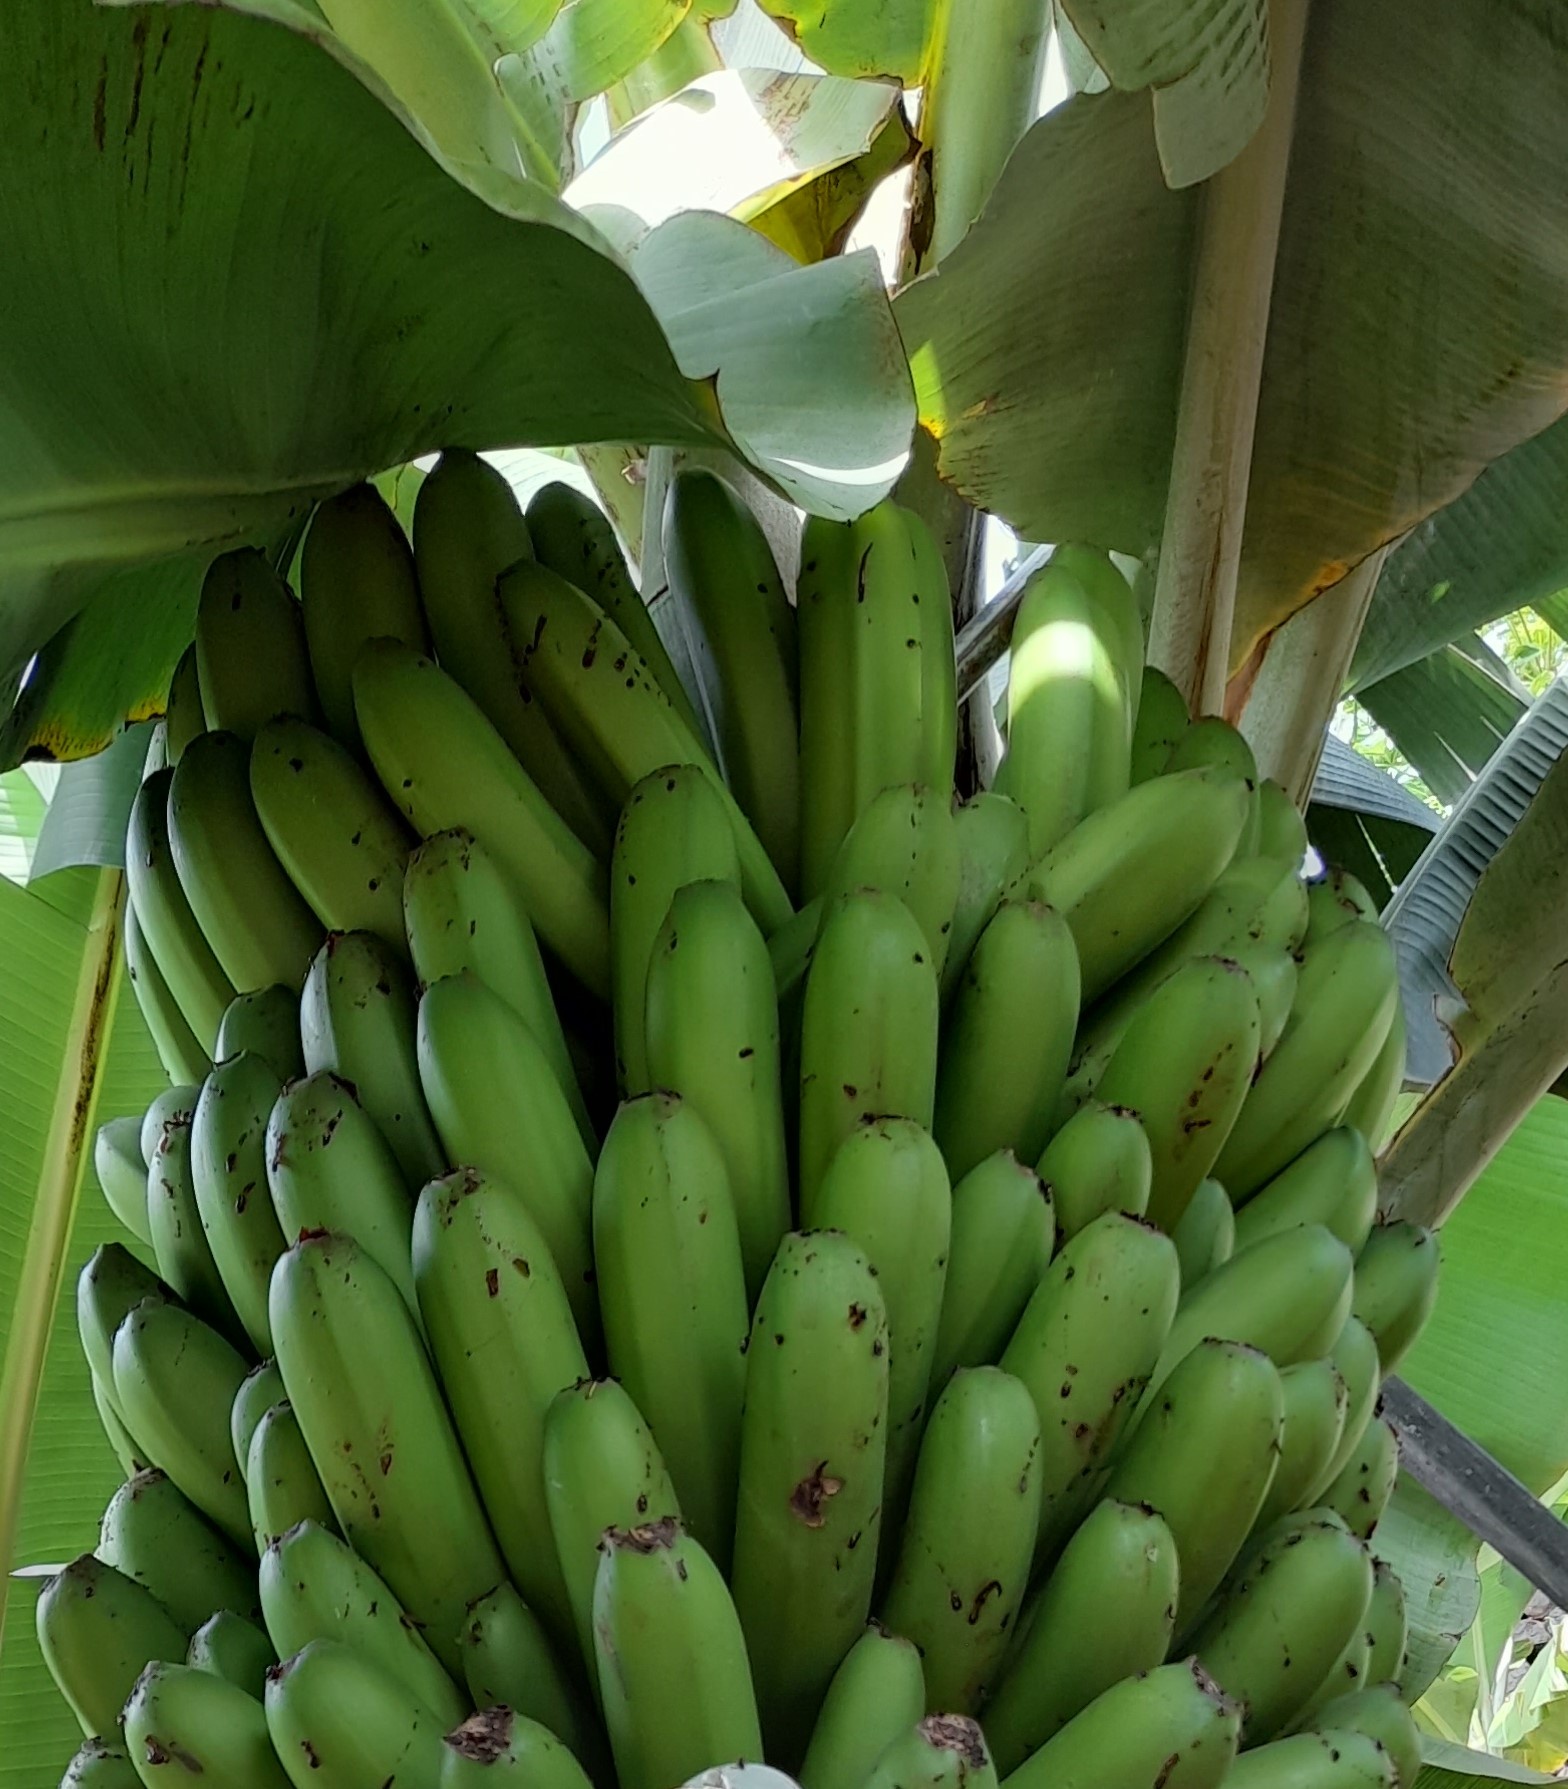
Label: Cut